Penn State Nittany Lions football

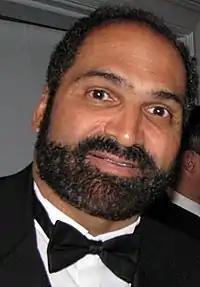
Hall of Fame RB Franco Harris

Before the 2006 season, Beaver Stadium was updated and seasons of note were honored by being listed in front of the suite façade. The following seasons are highlighted;